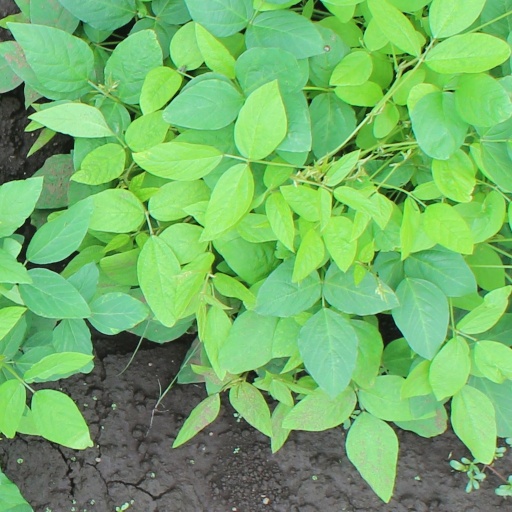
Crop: soybean